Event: Nepal Earthquake
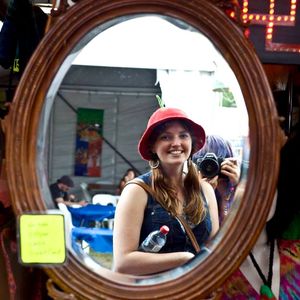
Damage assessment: no_damage